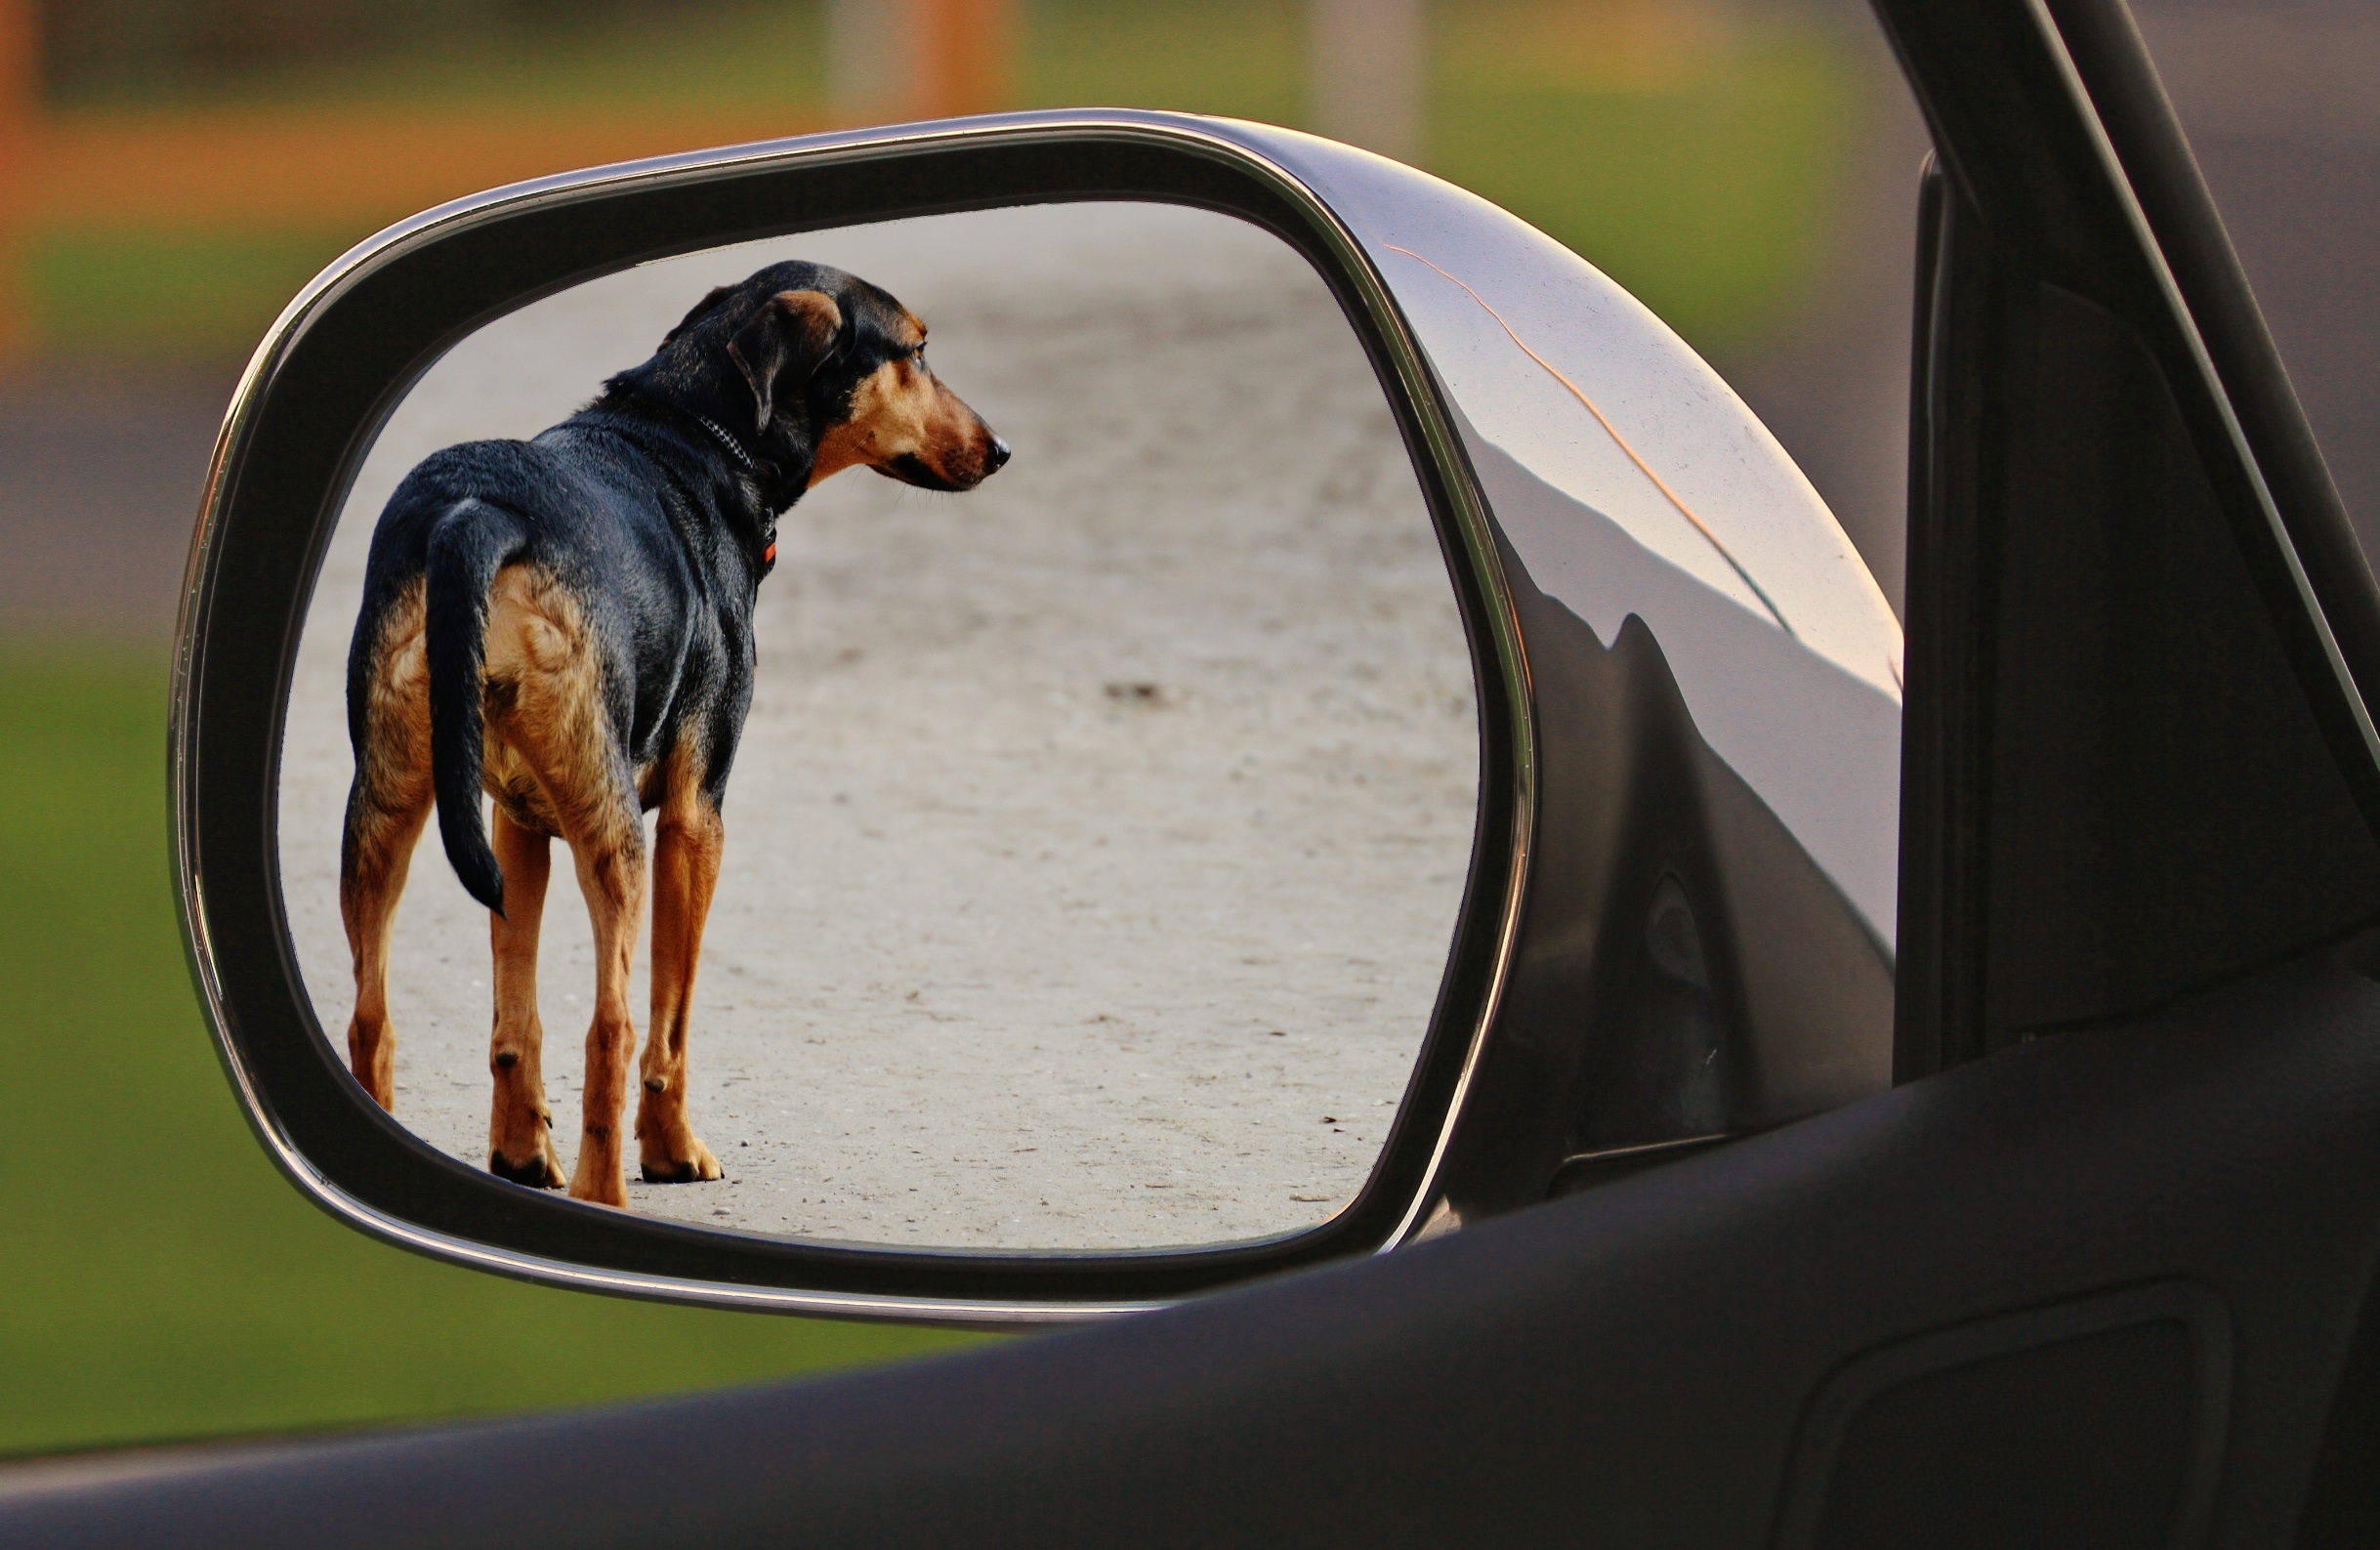
wheel, dog, vehicle, sad, crime, animal welfare, drive away, expose, cruelty to animals, heartless, automobile make, dog like mammal